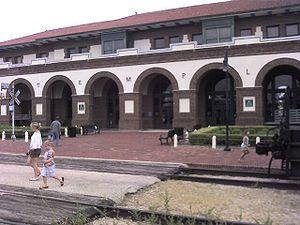
La gare de Temple est une gare ferroviaire des États-Unis, située sur le territoire de la ville de Temple dans l'État du Texas.